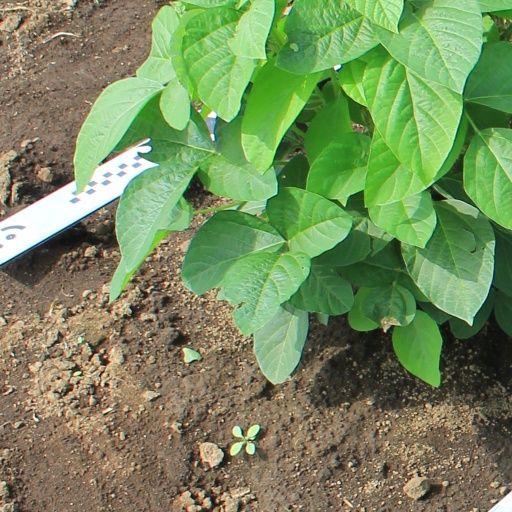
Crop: soybean